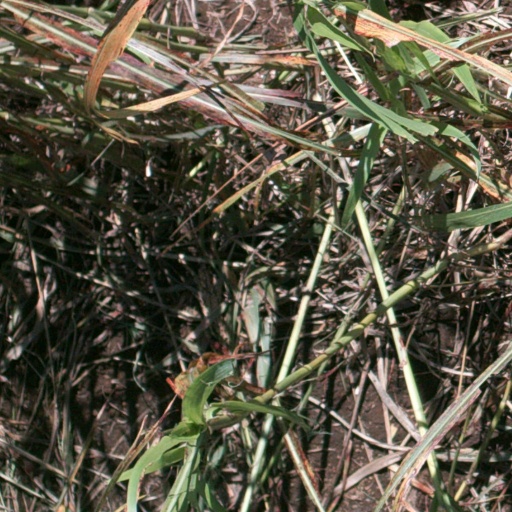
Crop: sorghum